Footsteps in the Night (film)

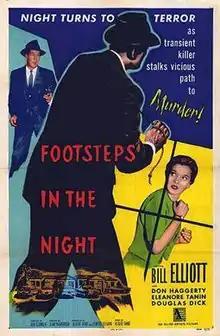

Footsteps in the Night is a 1957 American film noir crime film directed by Jean Yarbrough and starring Bill Elliott, Don Haggerty and Eleanore Tanin. It was the last in a series of five films made by Allied Artists featuring Elliott as a police detective.